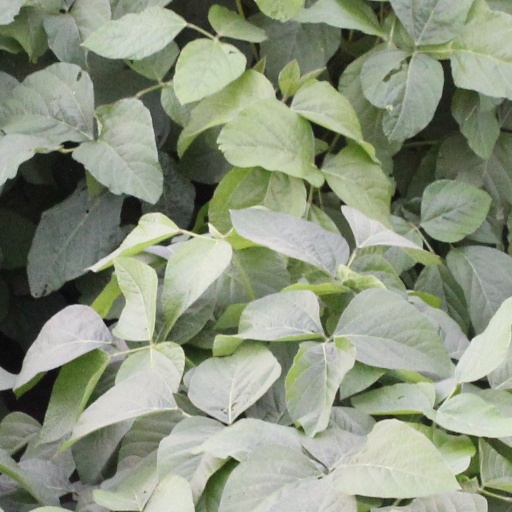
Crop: soybean